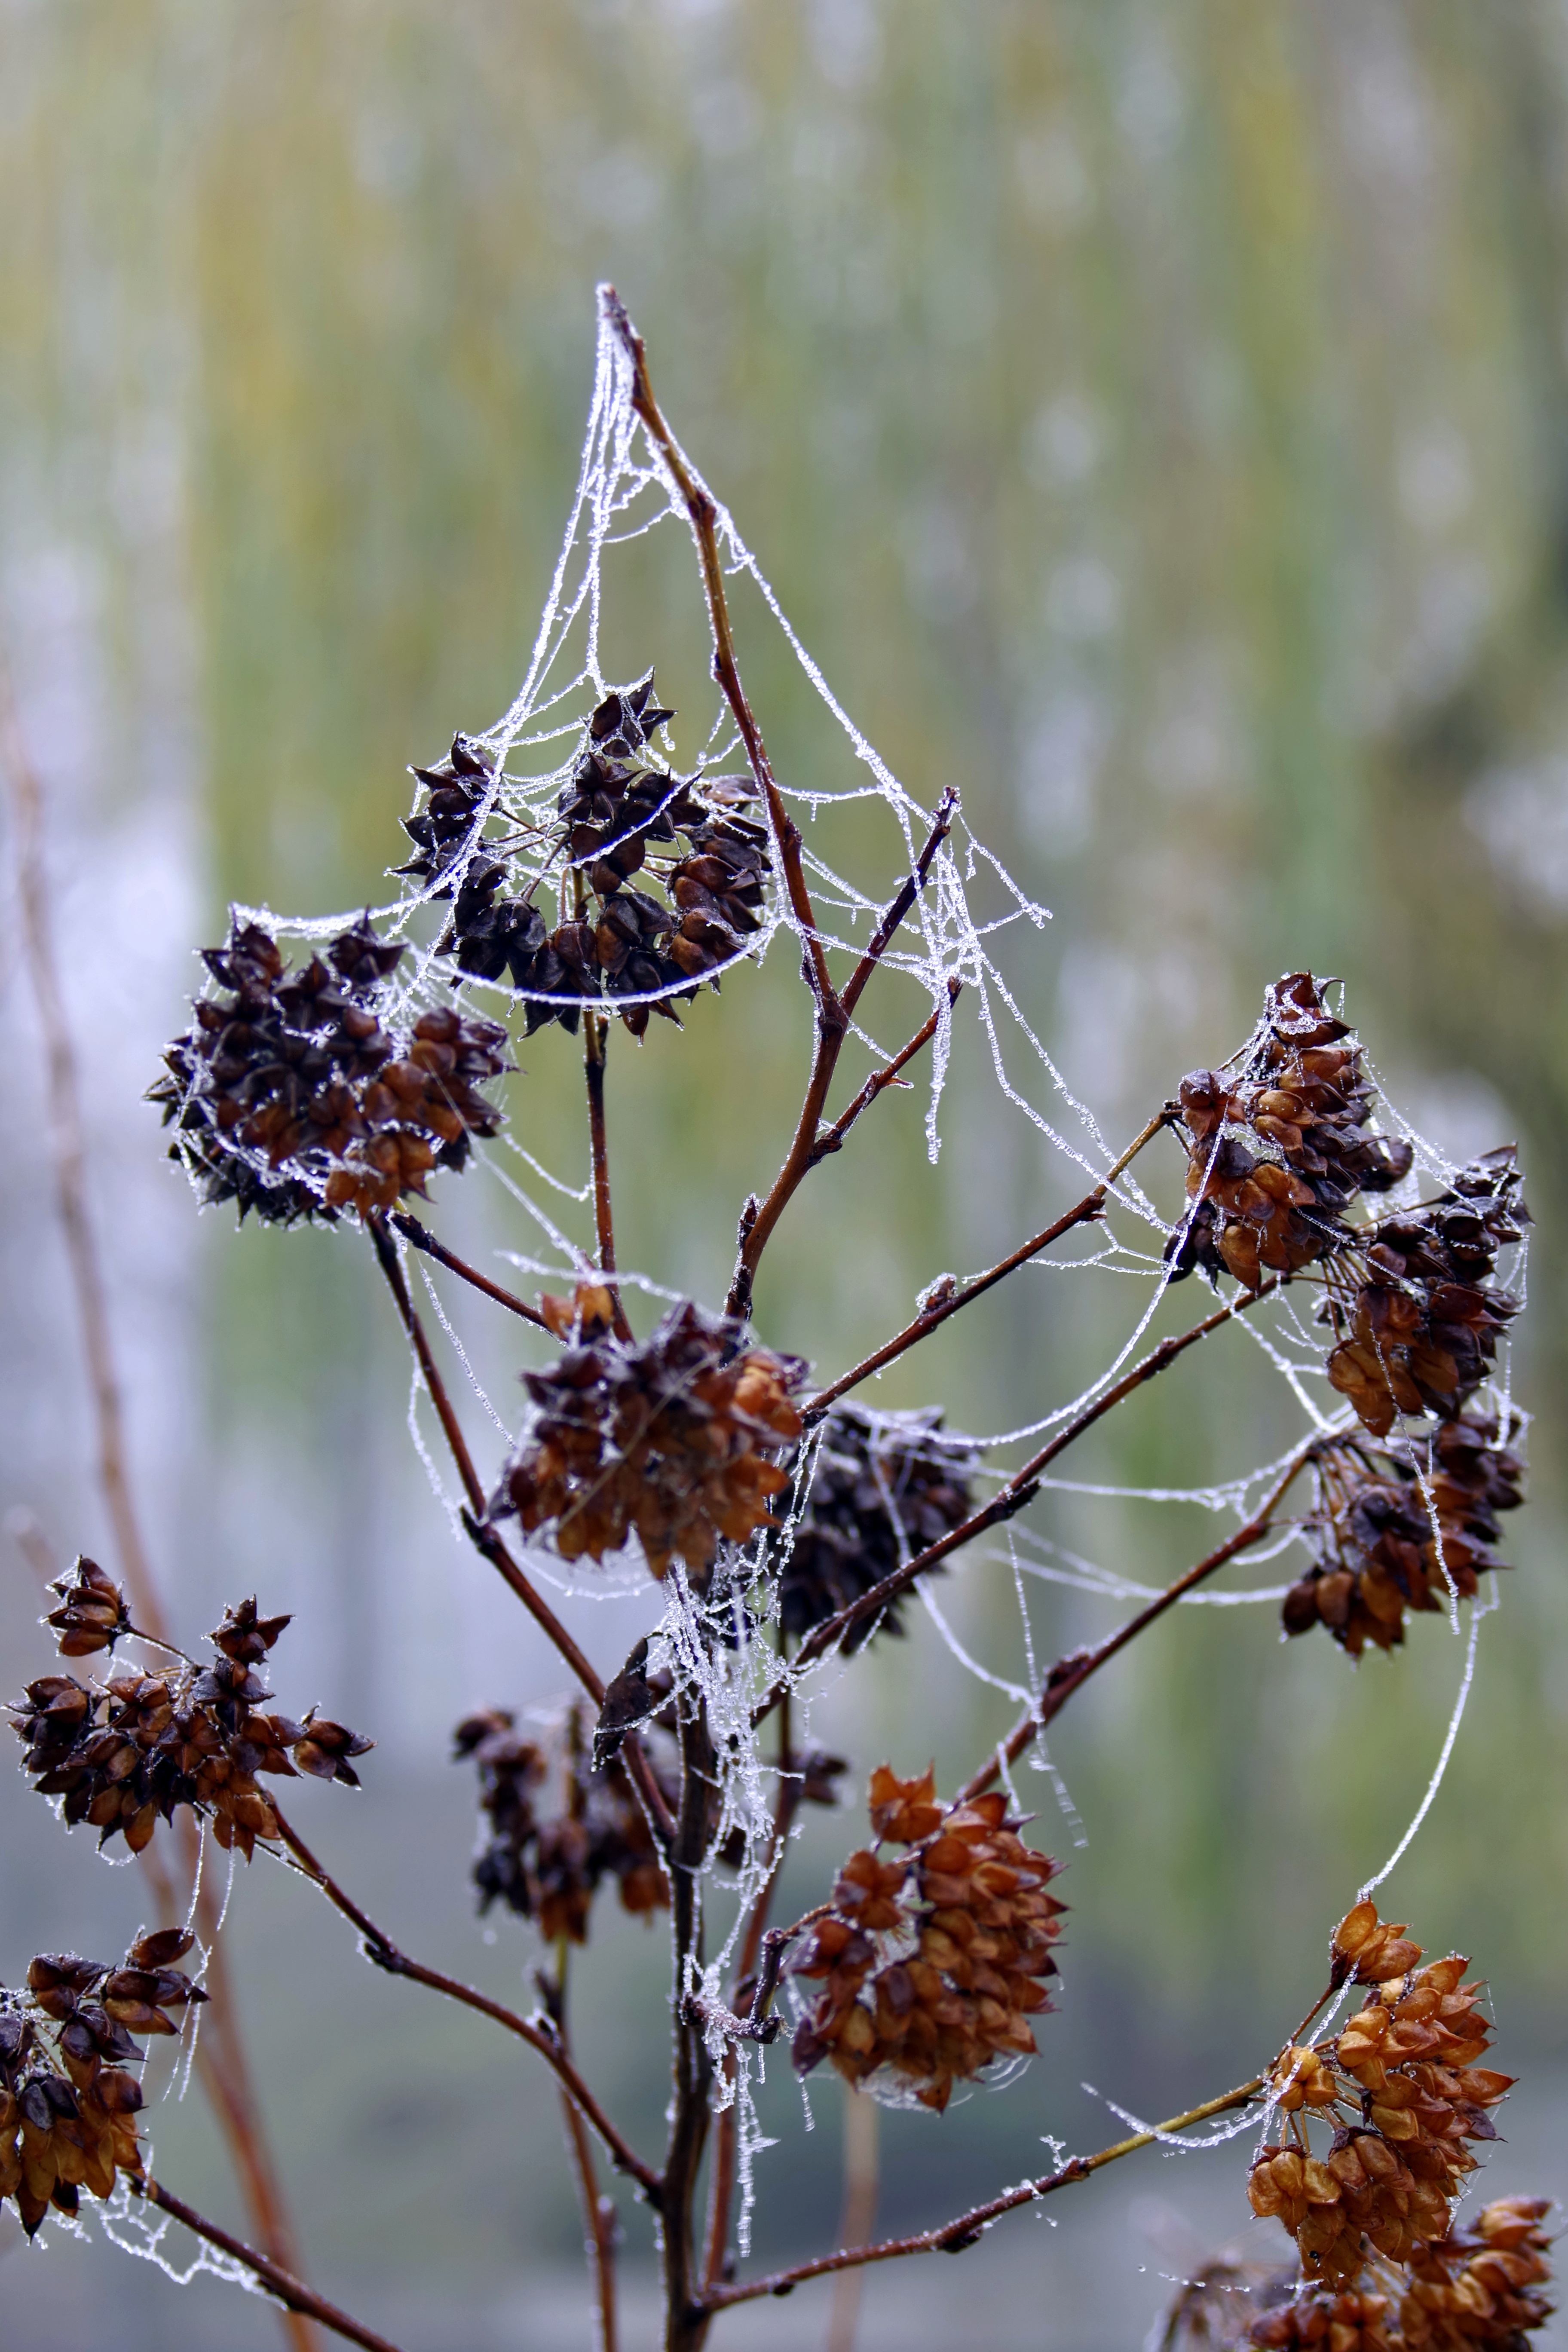
tree, nature, branch, blossom, cold, winter, plant, photography, morning, leaf, flower, frost, ice, spring, produce, insect, autumn, botany, frozen, flora, season, fauna, twig, cobweb, close up, cool, shrub, drops, frosted, delicate, frosty, the fog, macro photography, hard rime, freezers, ice crystals, crystals, flowering plant, not cold, plant stem, woody plant, land plant, thorns spines and prickles, garlands